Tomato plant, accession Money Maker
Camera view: bottom (45 deg); turntable rotation: 60 degrees
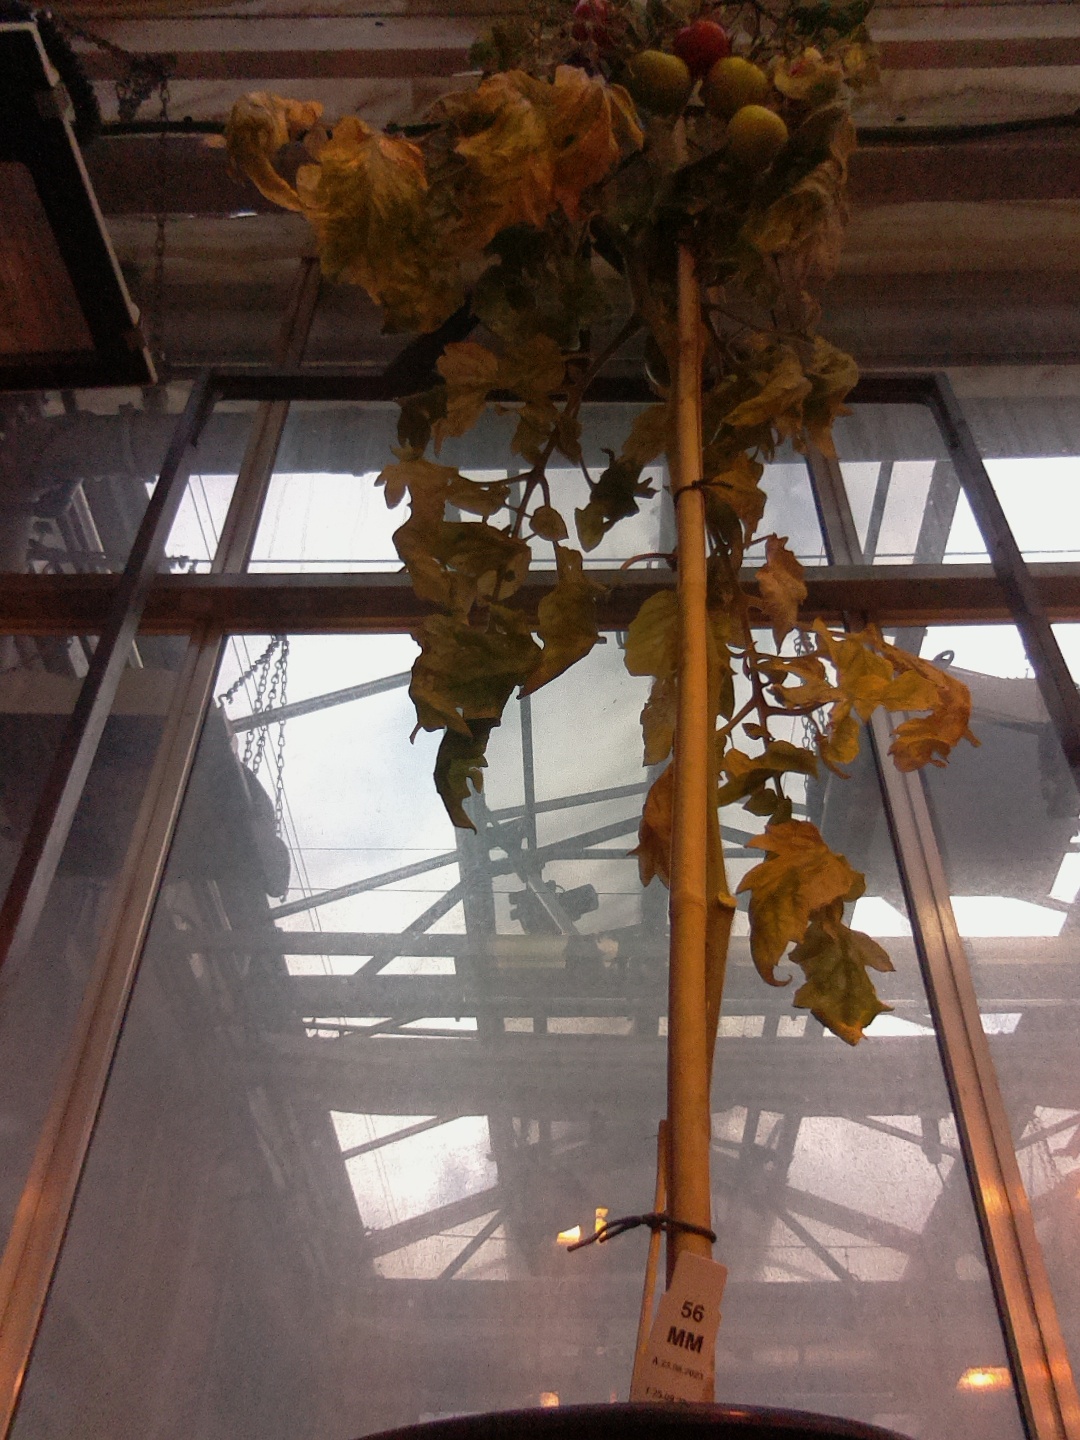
BBCH growth stage 83: 30%-40% of fruits show typical fully ripe color